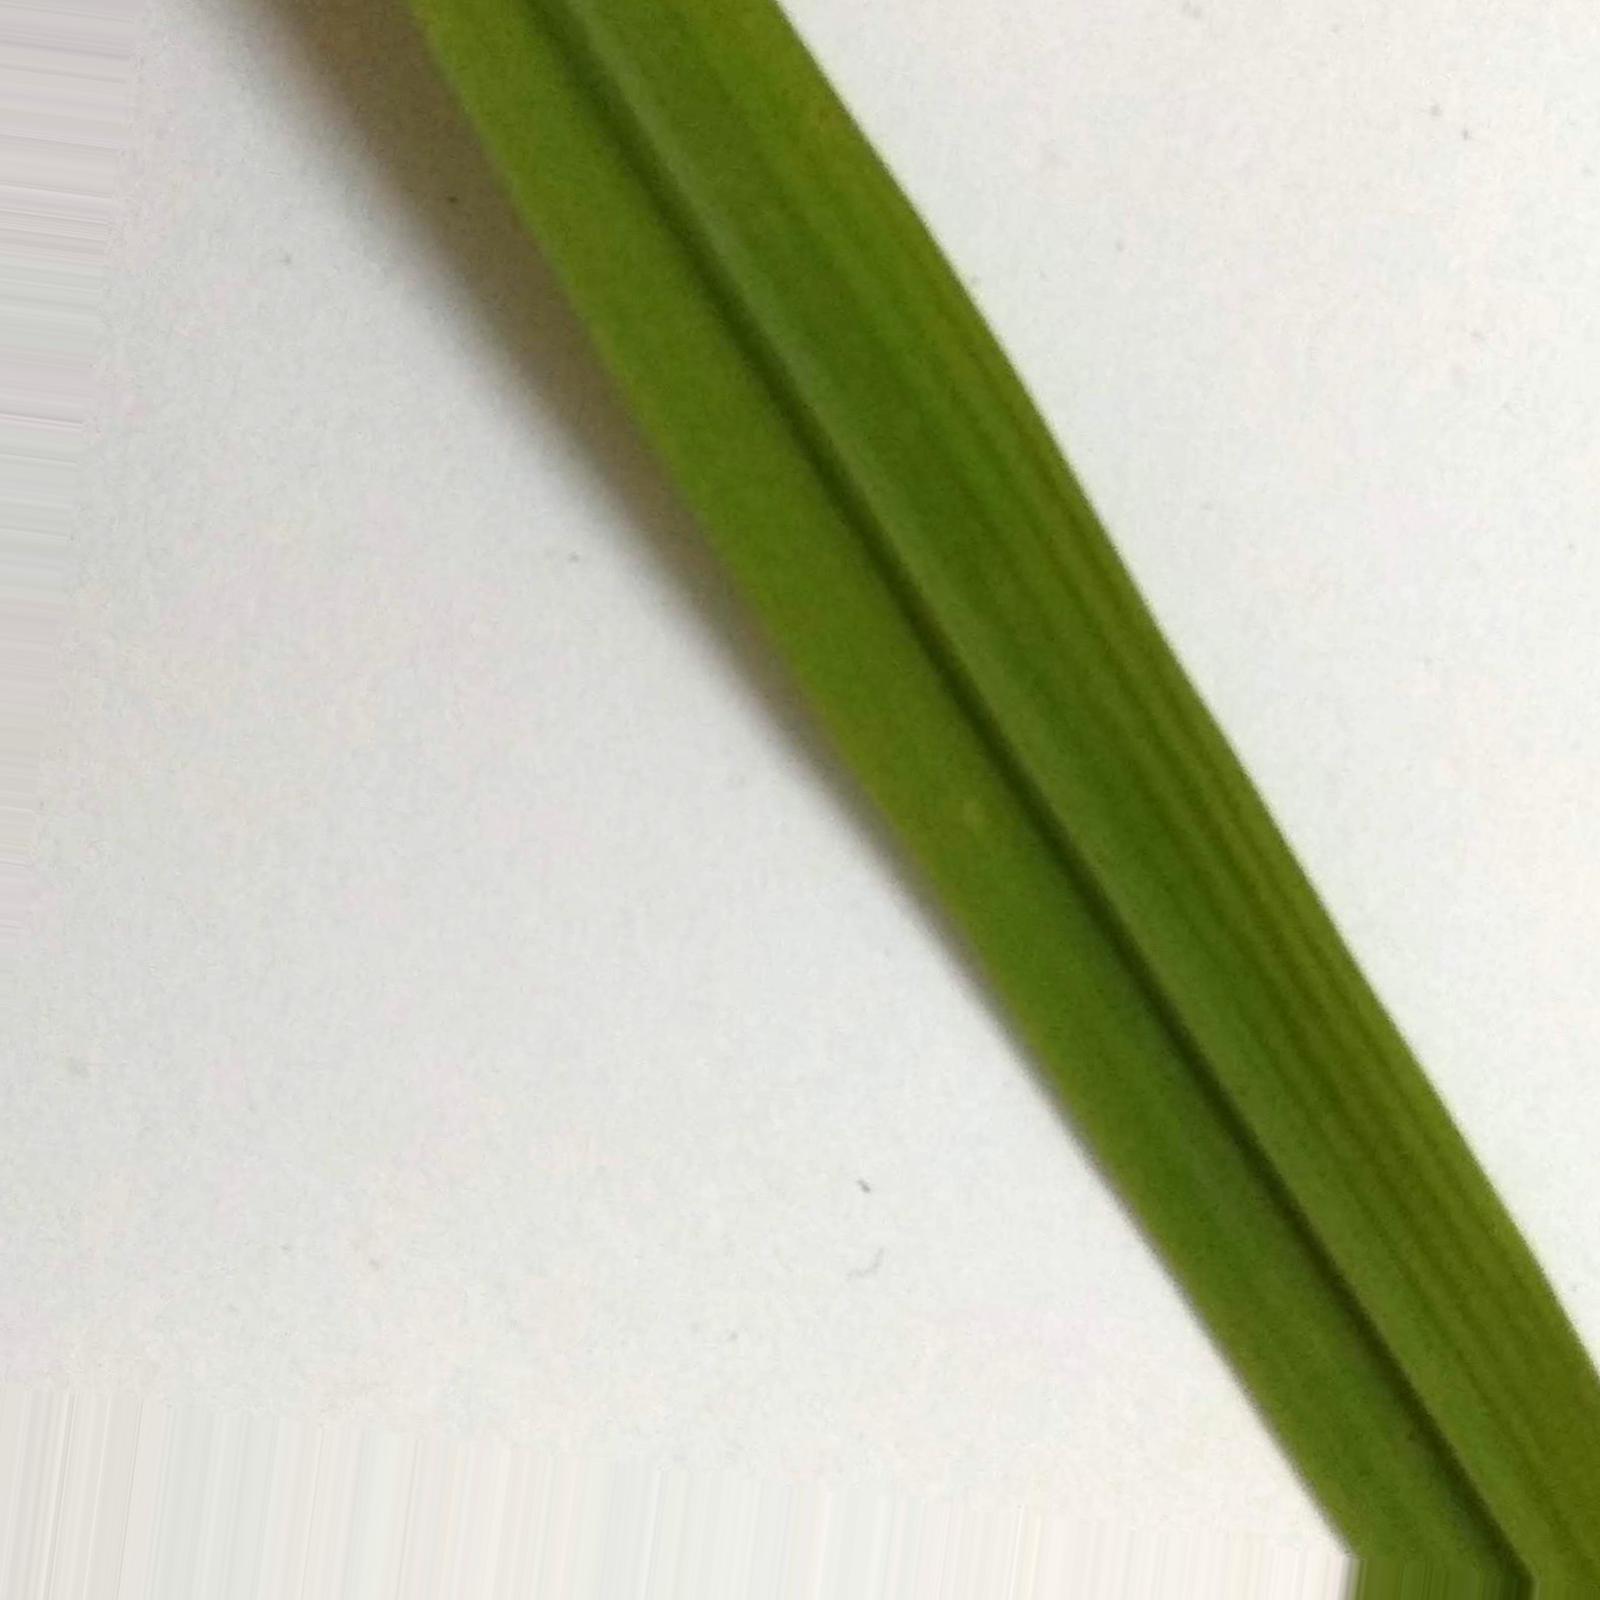
Nhãn: Healthy